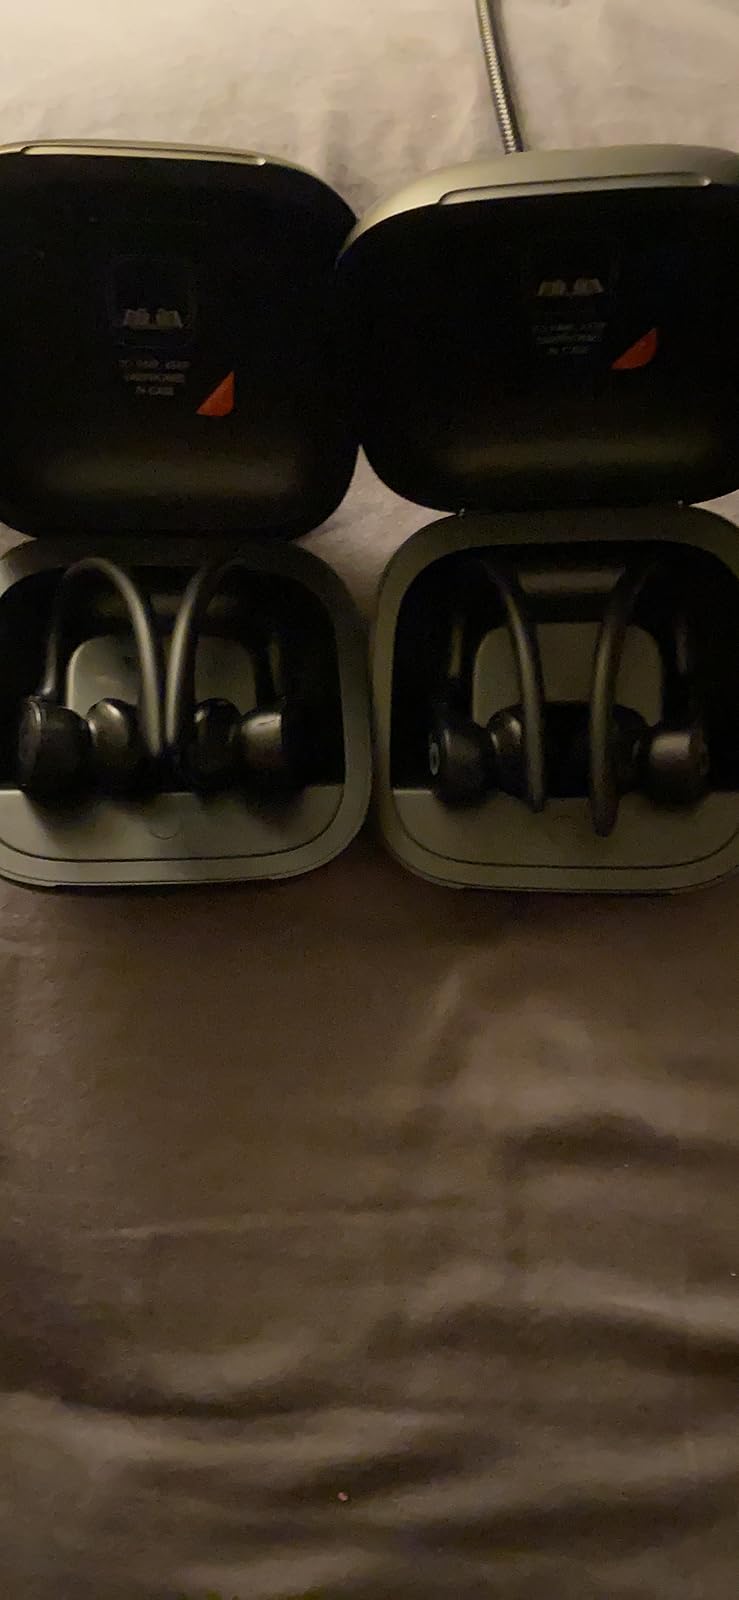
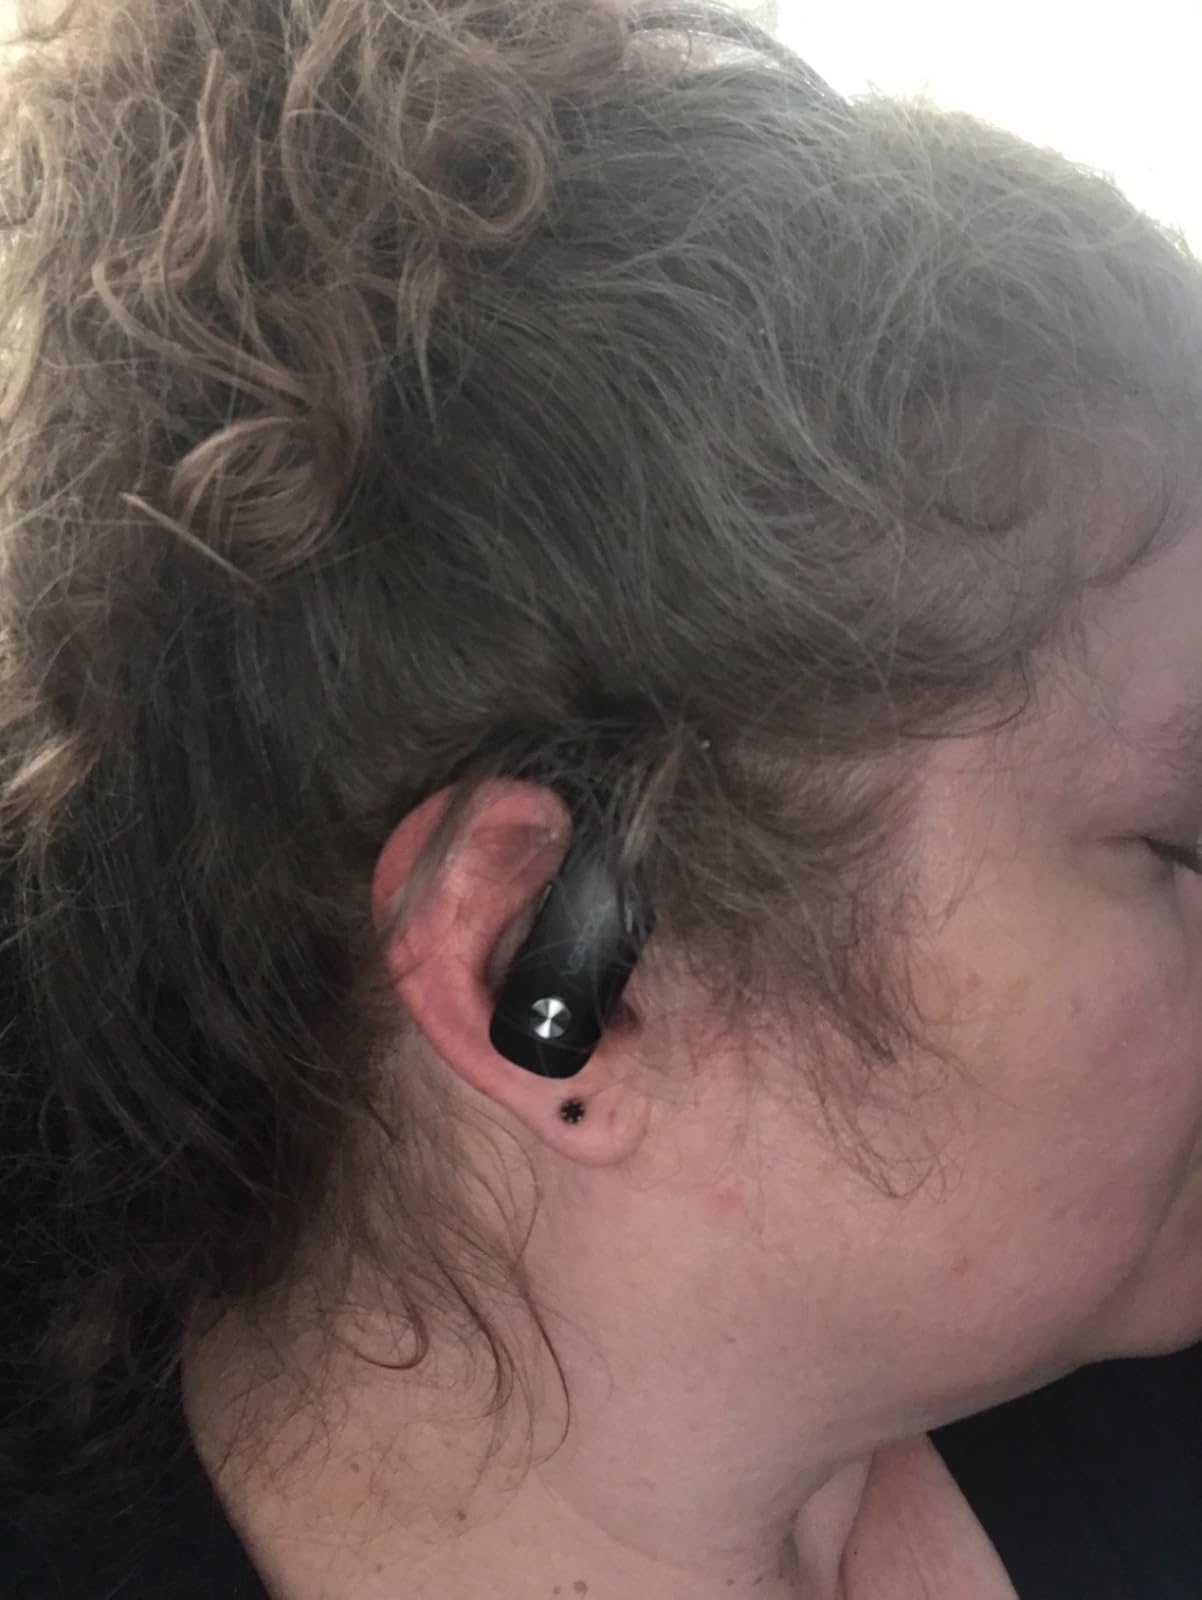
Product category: earbuds
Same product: no